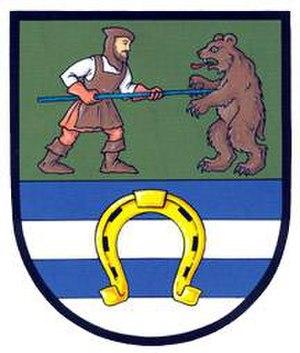
Lánov est une commune du district de Trutnov, dans la région de Hradec Králové, en Tchéquie. Sa population s'élevait à 1 820 habitants en 2018.